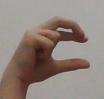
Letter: thal